The Master Key (1914 serial)

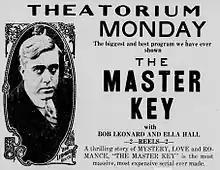
Advertisement in 1914 newspaper

The Master Key is a 1914 American silent film serial directed by Robert Z. Leonard. It is considered to be lost, with only episode 5 of 15 surviving in the Library of Congress.